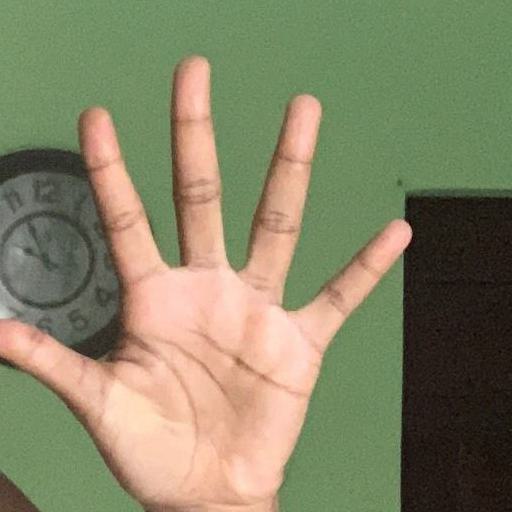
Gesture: palm